Raymond Price House

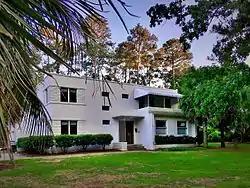

Raymond Price House is a historic home located at Columbia, South Carolina. It was built in 1952, and is a two-story, L-shaped, steel-framed, masonry dwelling in the Streamline Moderne / International style. It has a flat roof and front and rear balconies. Also on the property is a one-story structure that is now an office.